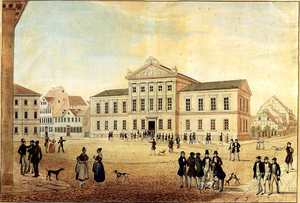
L’université Georg-August de Göttingen — en allemand Georg-August-Universität Göttingen, est une des plus célèbres universités allemandes, dont sont issus notamment des mathématiciens de grand renom. Située dans le Land de Basse-Saxe en République fédérale d'Allemagne, en tant qu'établissement consacré à l'enseignement et à la recherche, elle est aussi la plus importante université de cet état, de par le nombre d'étudiants qu'elle accueille. Fondée en 1734 sous le nom de Universitas Regiæ Georgiæ Augustæ par George II, roi de Grande-Bretagne et prince électeur de Hanovre, soucieux de promouvoir les idéaux du siècle des Lumières, elle en est aussi la plus ancienne. L'enseignement a commencé à y être dispensé en 1737.